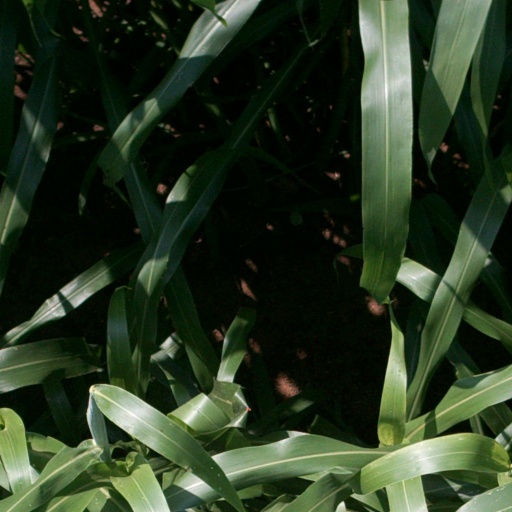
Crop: sorghum